MacMillan-Dilley House

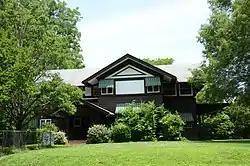

The MacMillan-Dilley House is a historic house at 407 Martin Avenue in Pine Bluff, Arkansas. It is a two-story wood-frame structure, with a cross-gable roof configuration, and distinctive siding consisting of boards topped by moulding. The underside of the extended roof gables are painted white, and the building has other features that are signatures of the Prairie School of design. It was built in 1903 to a design by Chicago architect Hugh M.G. Garden, who had supposedly studied with the major exponent of the Prairie School style, Frank Lloyd Wright.